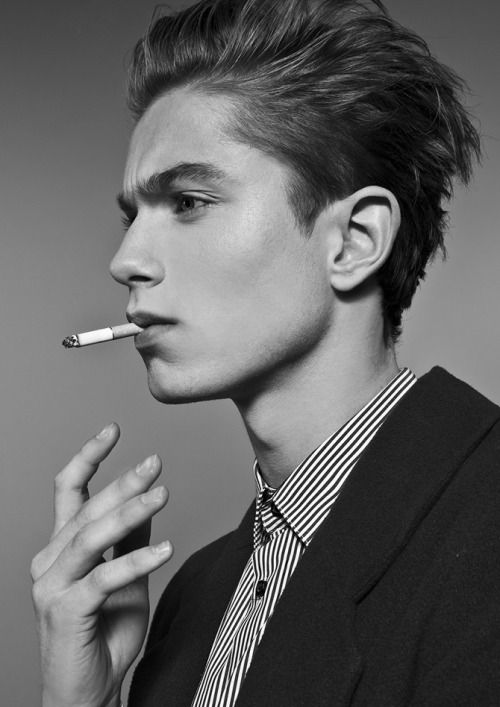
Portrait style: Real Portrait